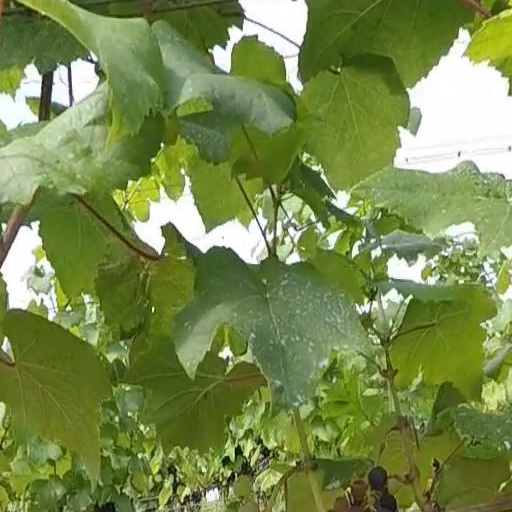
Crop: grape